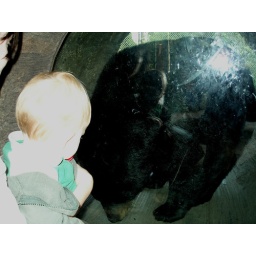
Separated from a black bear by a pane of glass inside a tube